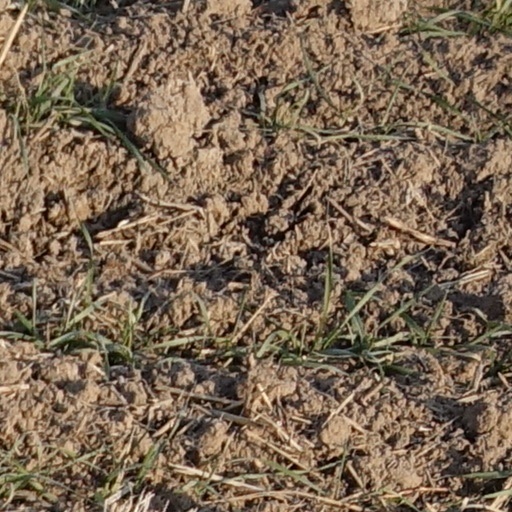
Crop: wheat